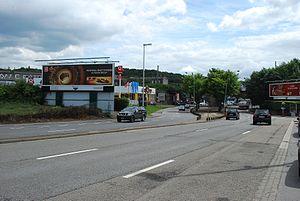
Le boulevard Poincaré à Liège.
Le boulevard Raymond Poincaré est une artère liégeoise qui va du quai Mativa au boulevard Frankignoul, dans le quartier administratif des Vennes.
La route nationale 30 est une route du sud-est de la Belgique reliant, sur environ 87 km, Liège à Bastogne par la Baraque de Fraiture. La limitation de vitesse y varie entre 50 km/h à 90 km/h.